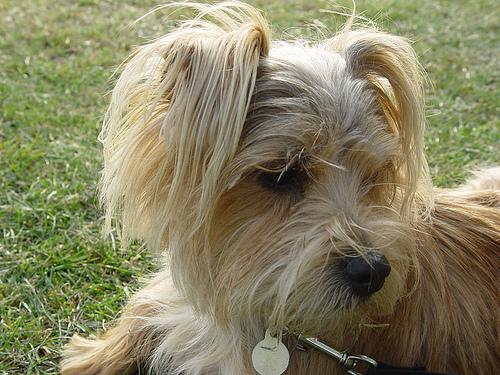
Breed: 203-n000027-Norfolk_terrier